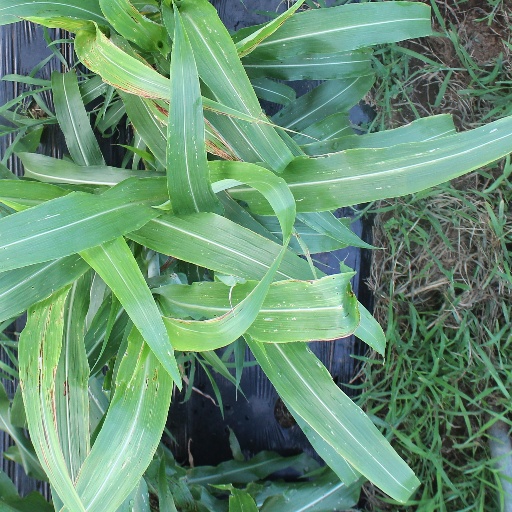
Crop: sorghum